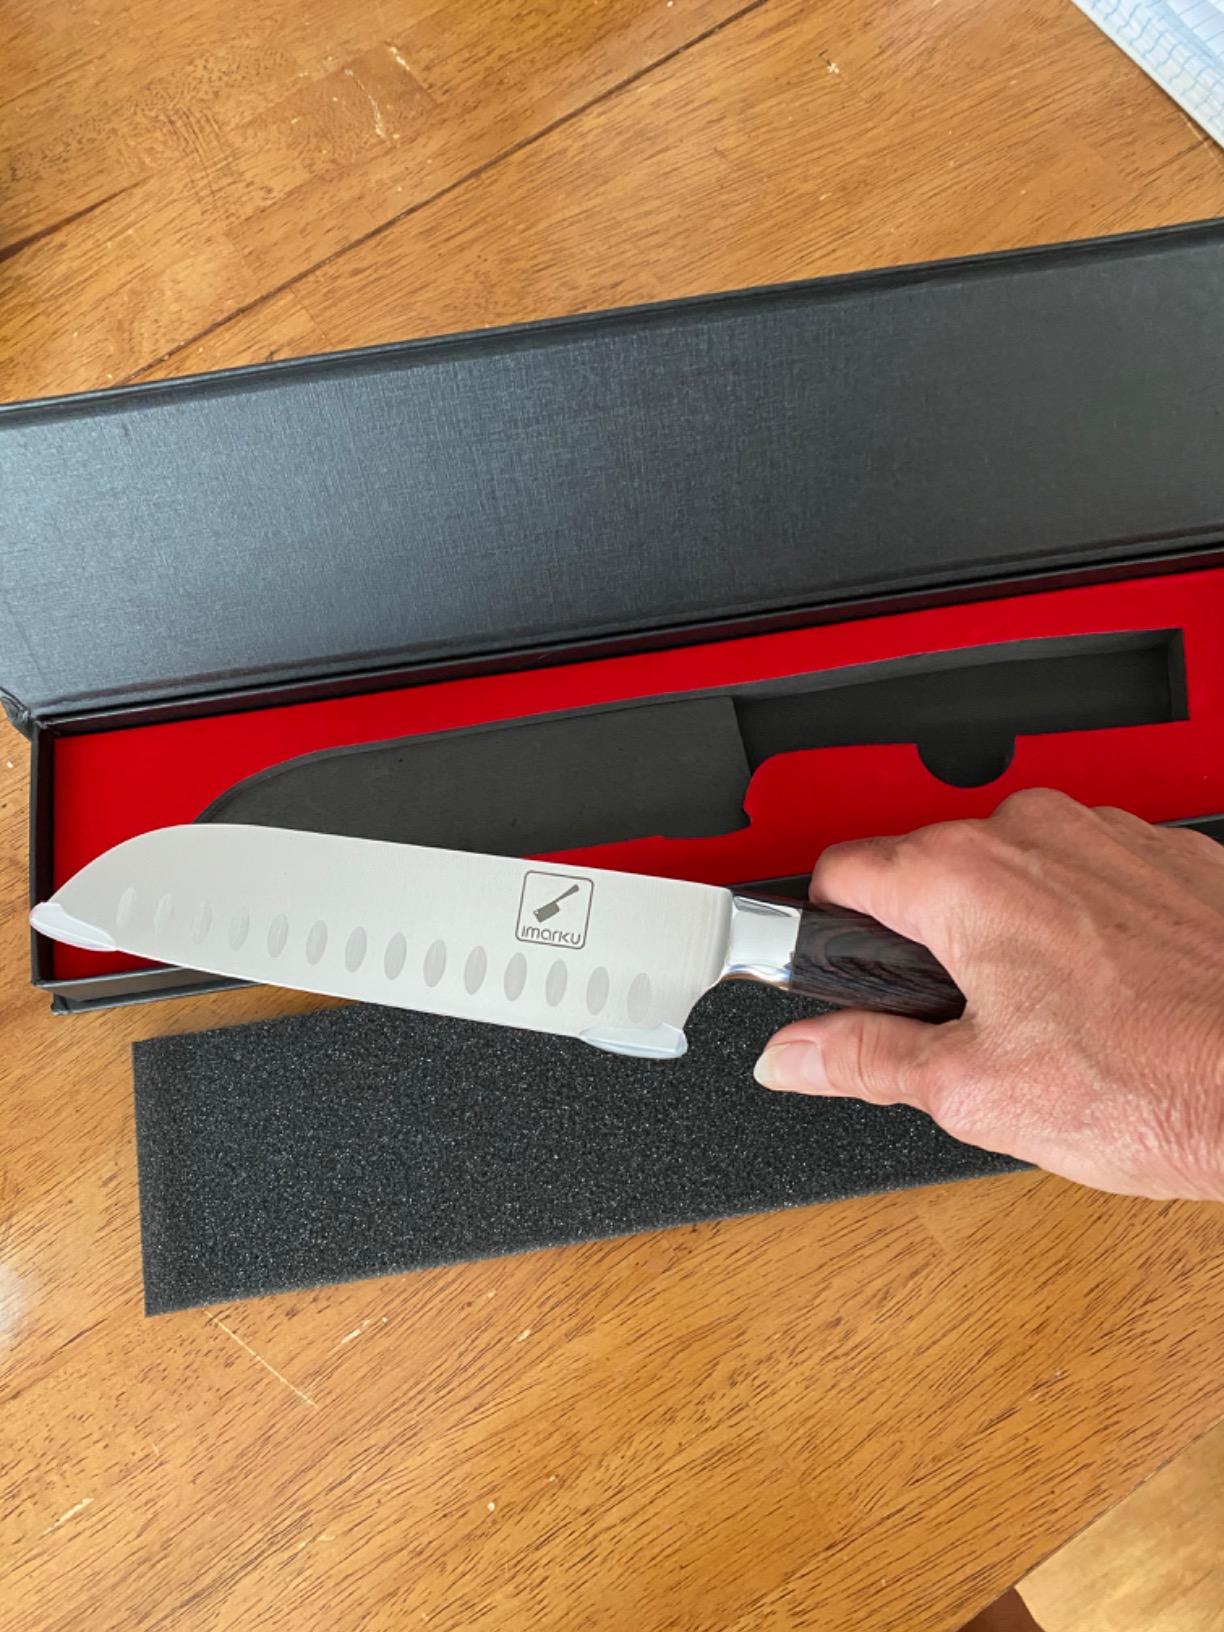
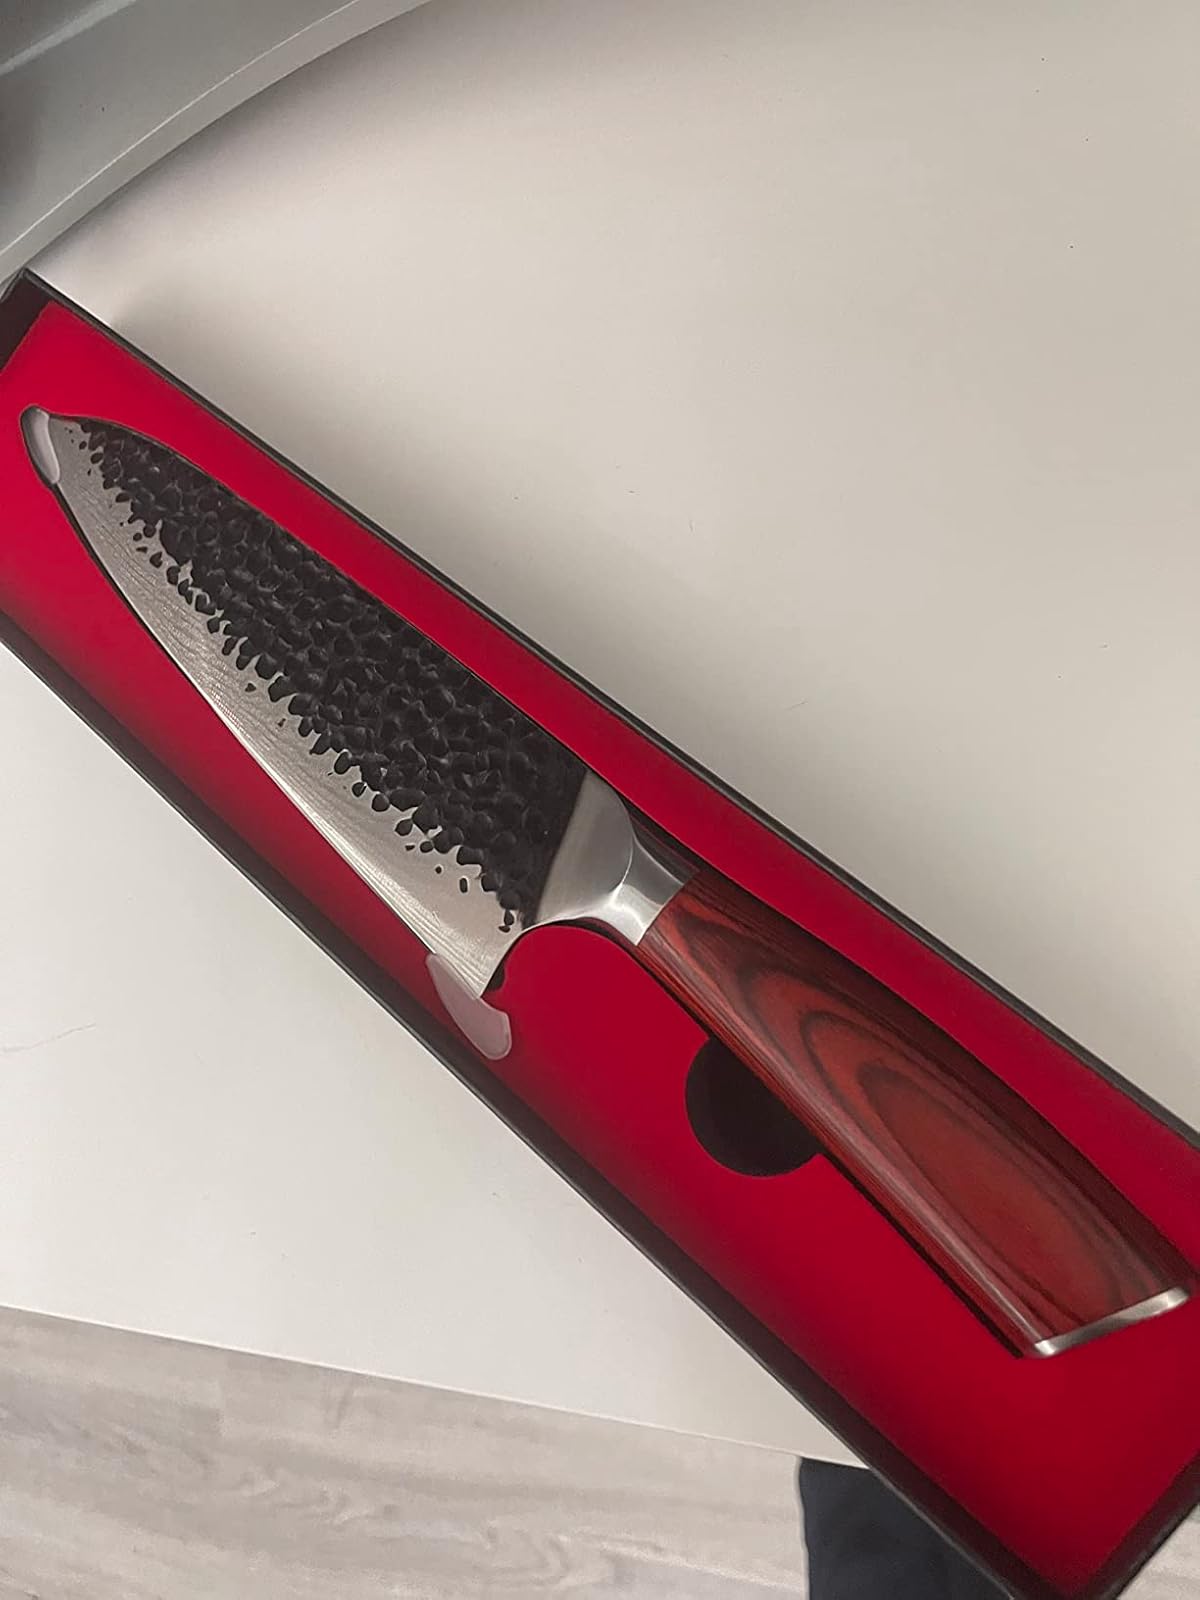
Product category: items_knife
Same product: no